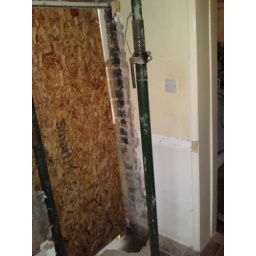
lack of wall in kitchen 2